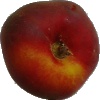
Label: Nectarine Flat 1